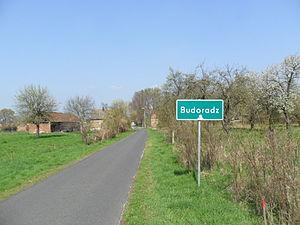
Budoradz est un village polonais de la gmina de Gubin dans la powiat de Krosno Odrzańskie de la voïvodie de Lubusz dans l'ouest de la Pologne.